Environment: real
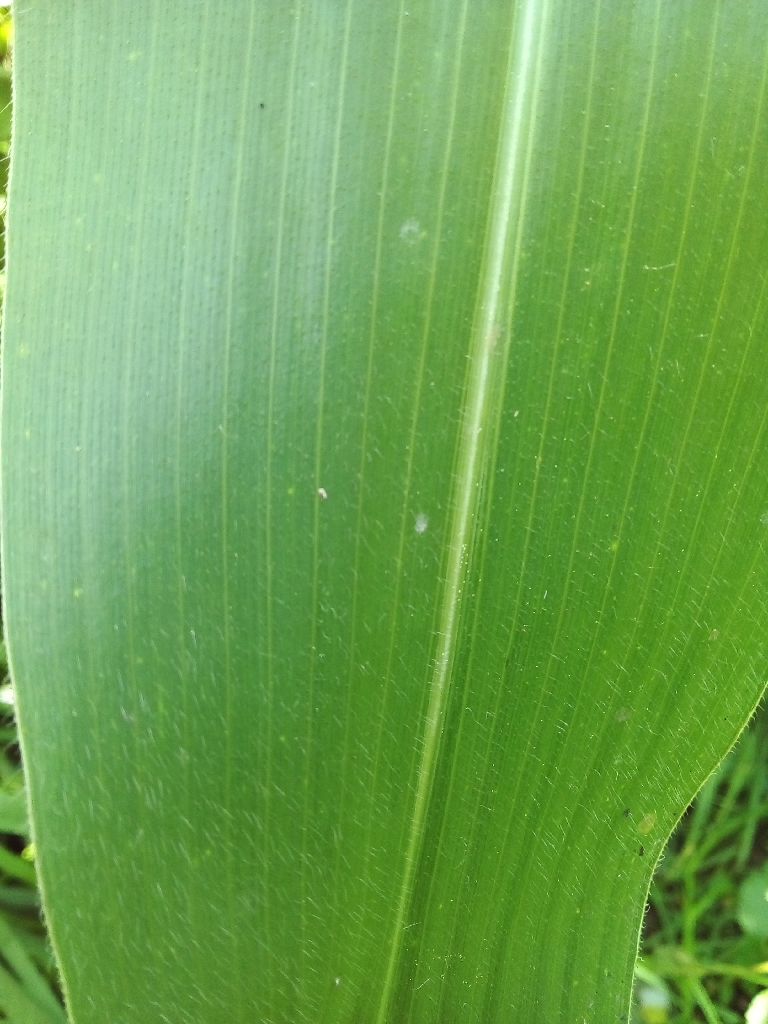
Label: healthy